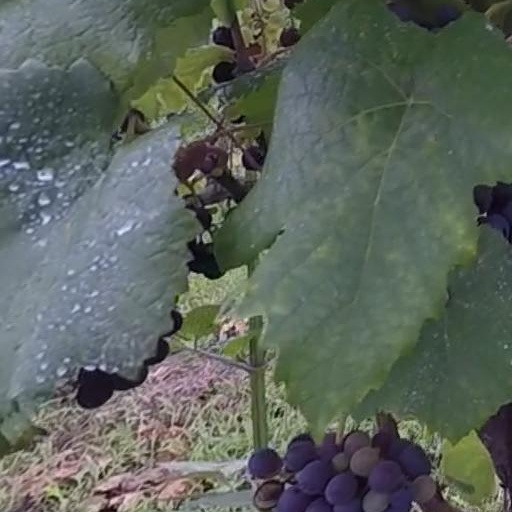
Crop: grape